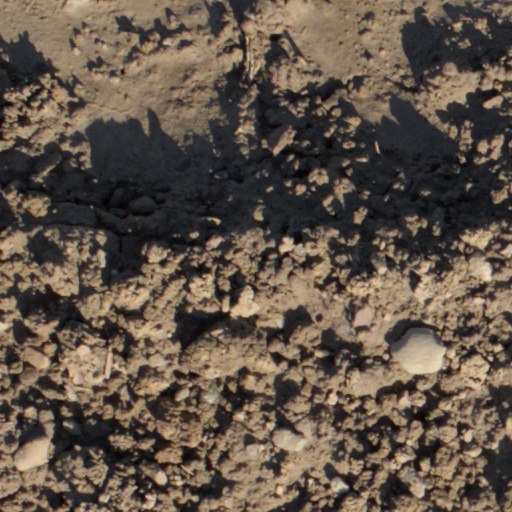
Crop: wheat